Select essays of Sister Nivedita

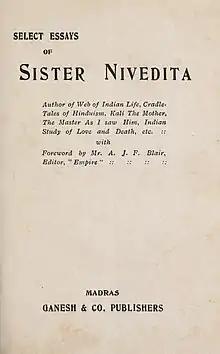
"Select essays of Sister Nivedita" 1911 title page

Select Essays of Sister Nivedita (1911) is an English-language book written by Sister Nivedita, a disciple of Swami Vivekananda. The foreword of the book was written by A. J. F. Blair.